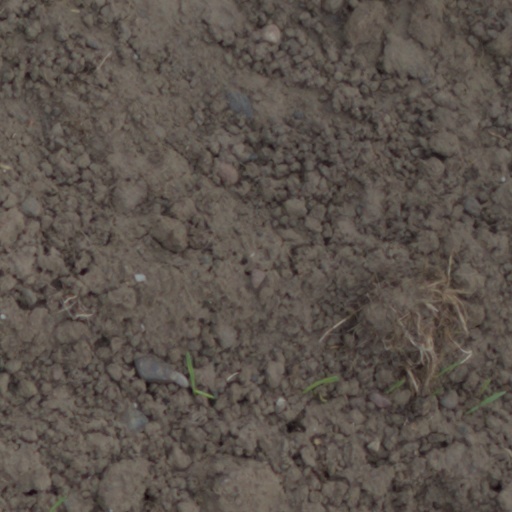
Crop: wheat